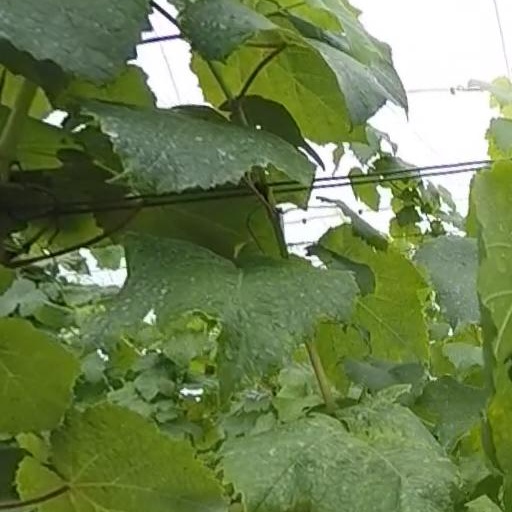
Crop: grape